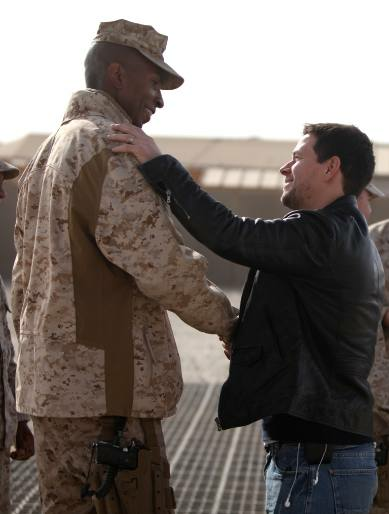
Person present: Yes